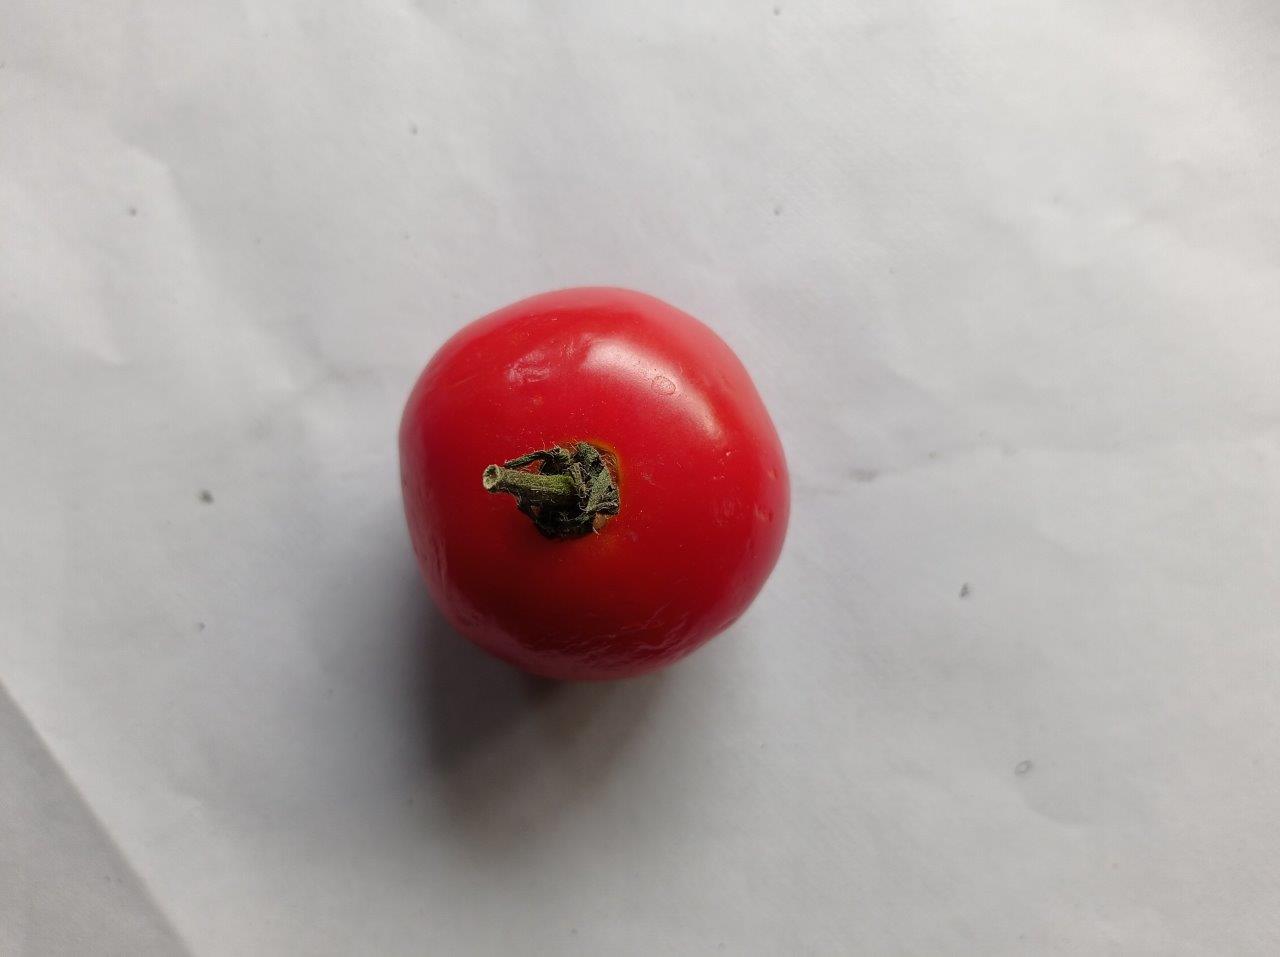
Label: Fresh